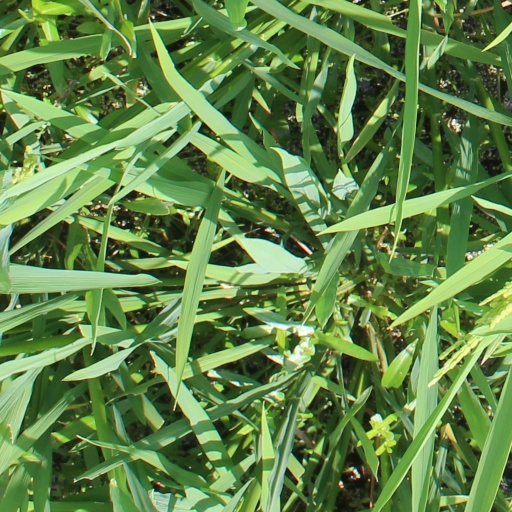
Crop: rice